Xinjiang Medical University

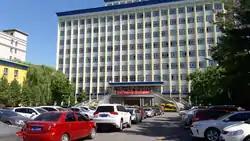
Xinjiang Medical University Campus

During the first two years of study, the curriculum includes basic theoretical subjects, such as anatomy, physiology, histology, embryology, biochemistry, and organic and inorganic chemistry. Clinical subjects, which begin in the third year, include gynecology, surgery, internal medicine, pediatrics, E.N.T., neurology, dermatology and psychiatry.